Schriever Space Force Base

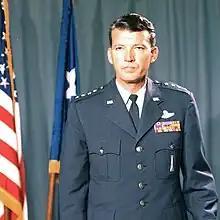
General Bernard Schriever after whom the base is named.

On 5 June 1998, Falcon Air Force Base was renamed Schriever Air Force Base in honor of the retired General Bernard Schriever, who pioneered in the development of the American ballistic missile programs. Schriever AFB was the only Air Force base that was named for an Air Force veteran who was living at the time. General Schriever died 20 June 2005.